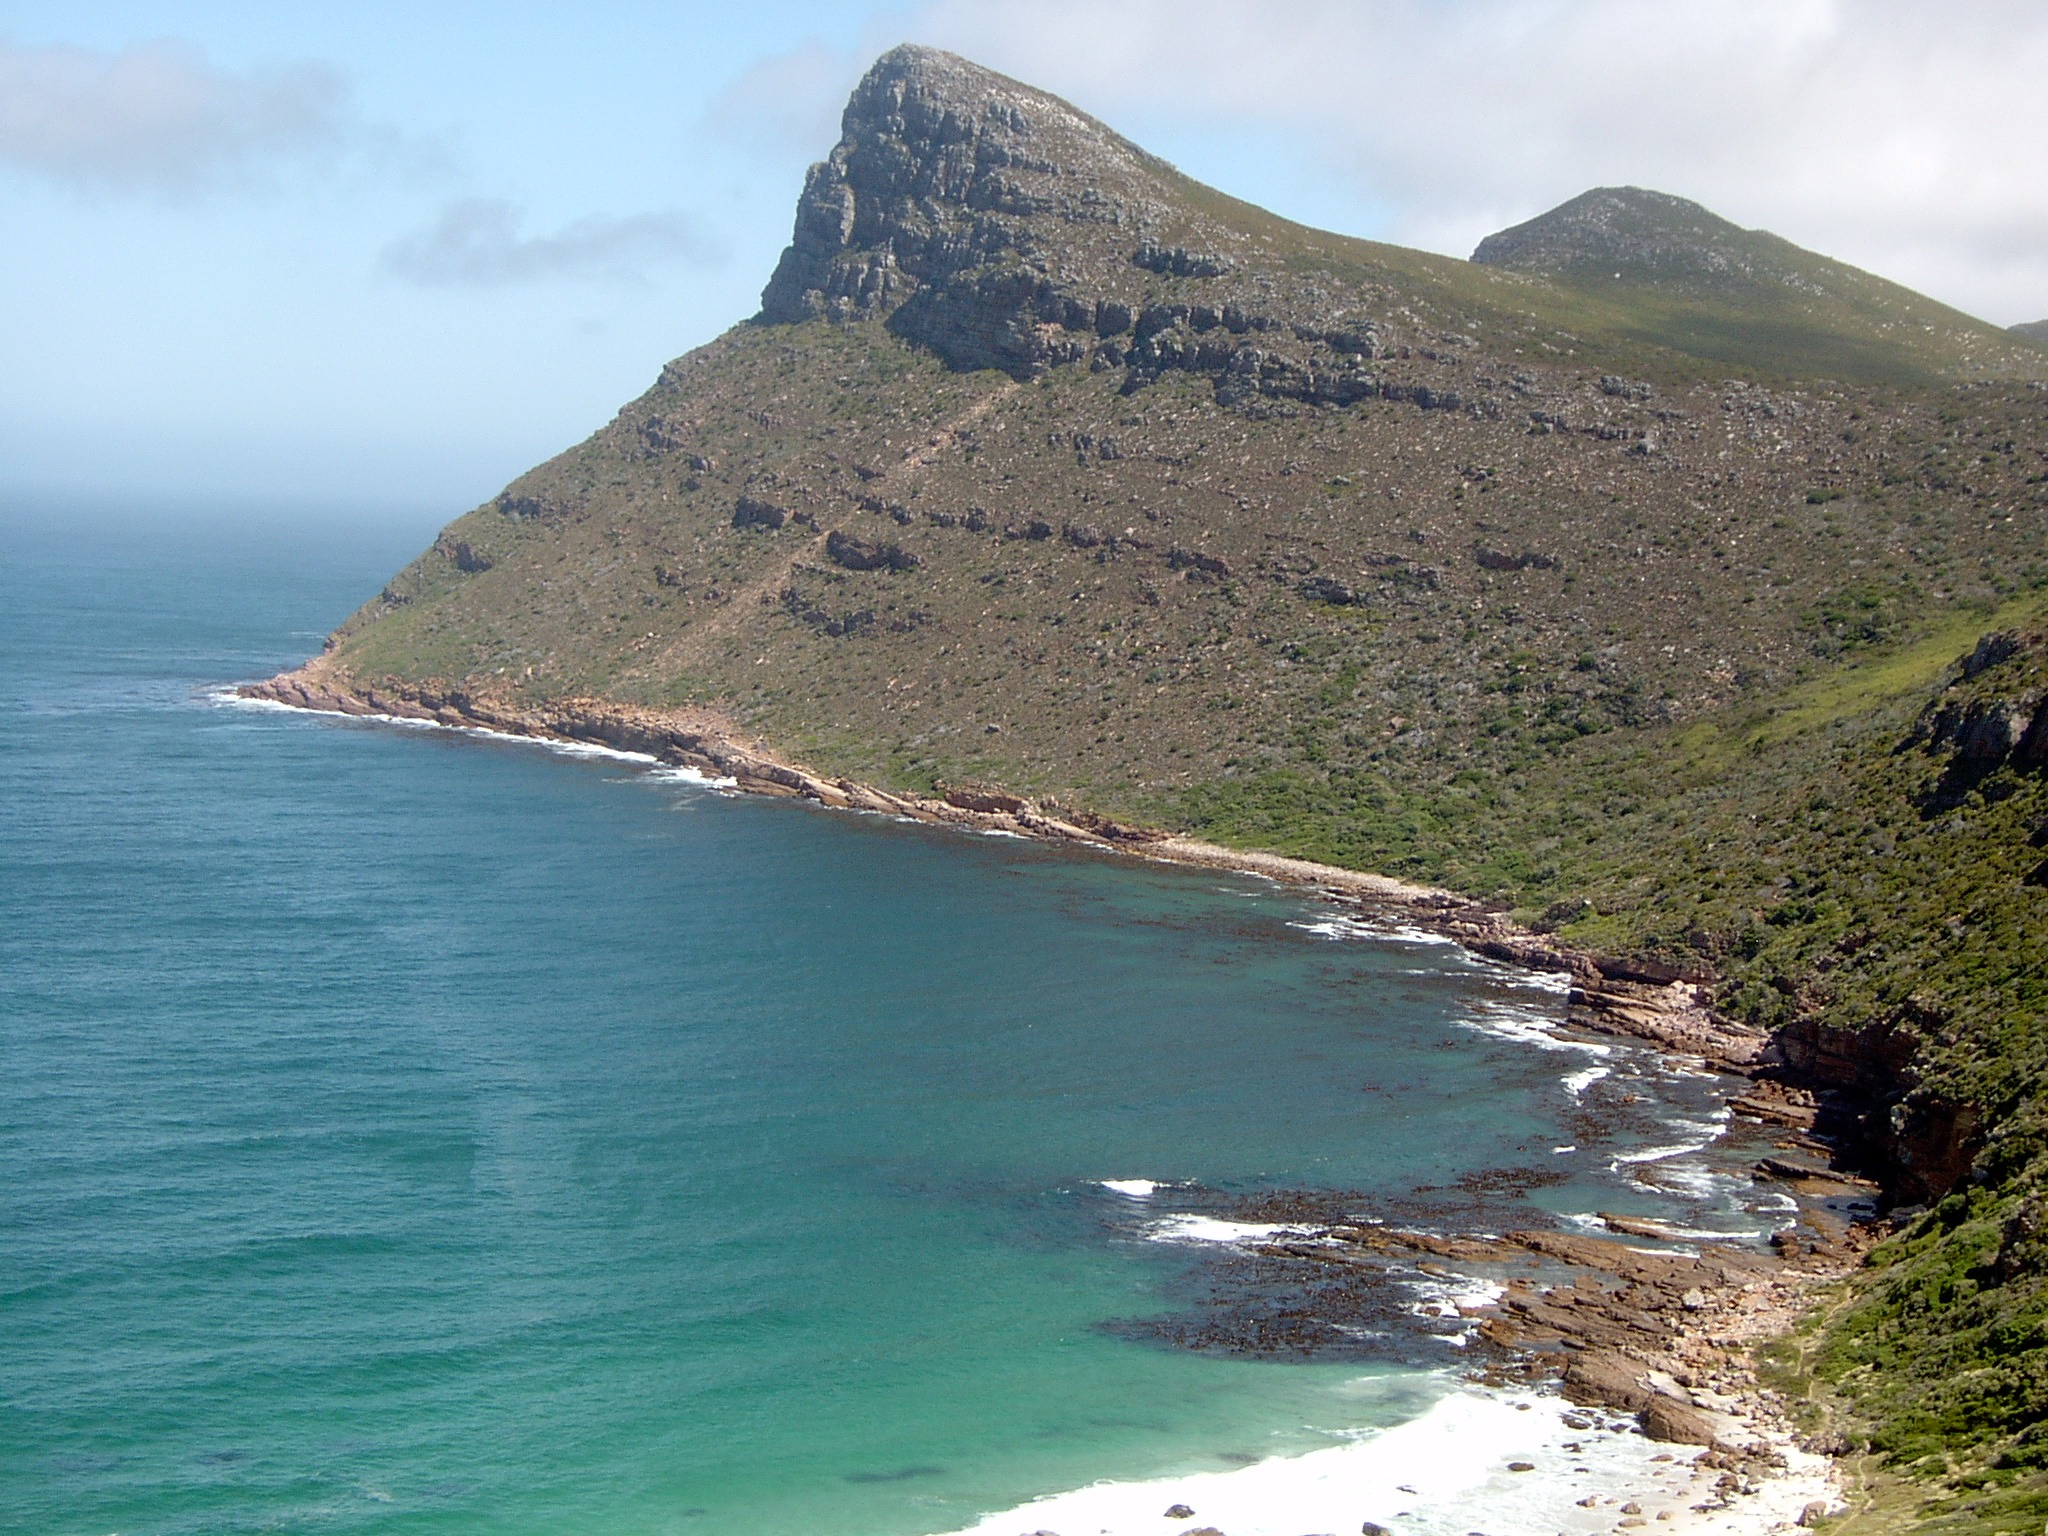
beach, sea, coast, ocean, mountain, sunlight, shore, wave, peak, coastal, vacation, cliff, environment, idyllic, tranquility, surf, cove, relax, paradise, scenic, tropical, seascape, peace, lagoon, calm, bay, island, peninsula, tourism, terrain, majestic, body of water, outdoors, headland, sunny, dream, tropic, scene, caribbean, exotic, loch, cape, destination, islet, landform, cape town, geographical feature, promontory